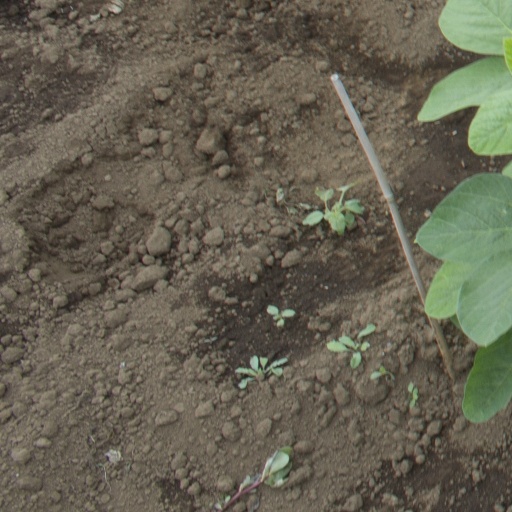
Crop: soybean